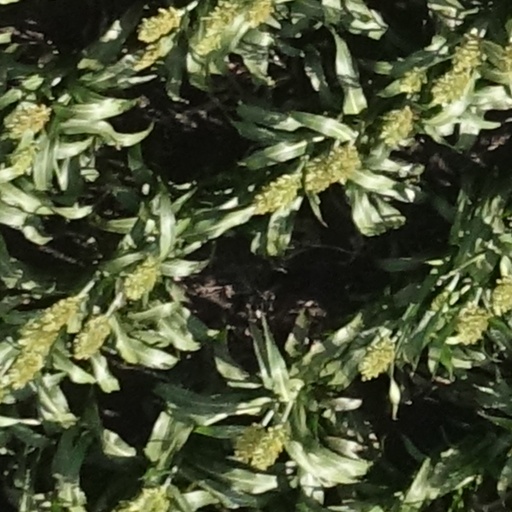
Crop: sorghum